University of Houston

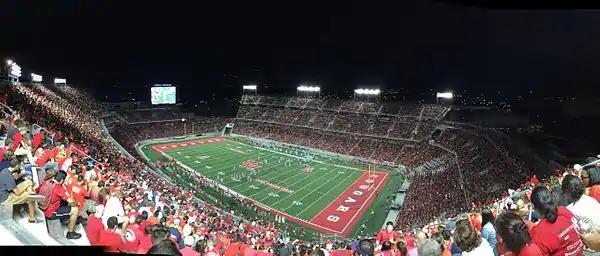
TDECU Stadium, home of the Houston Cougars football team

The Cougar Paw is a popular hand sign used by University of Houston students, faculty, alumni, and athletics fans to represent camaraderie and support. The Cougar Paw tradition was adopted through several athletics events between the University of Houston and the University of Texas.